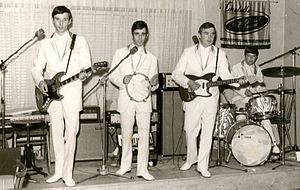
Les White Stars sont un groupe de schlager autrichien.